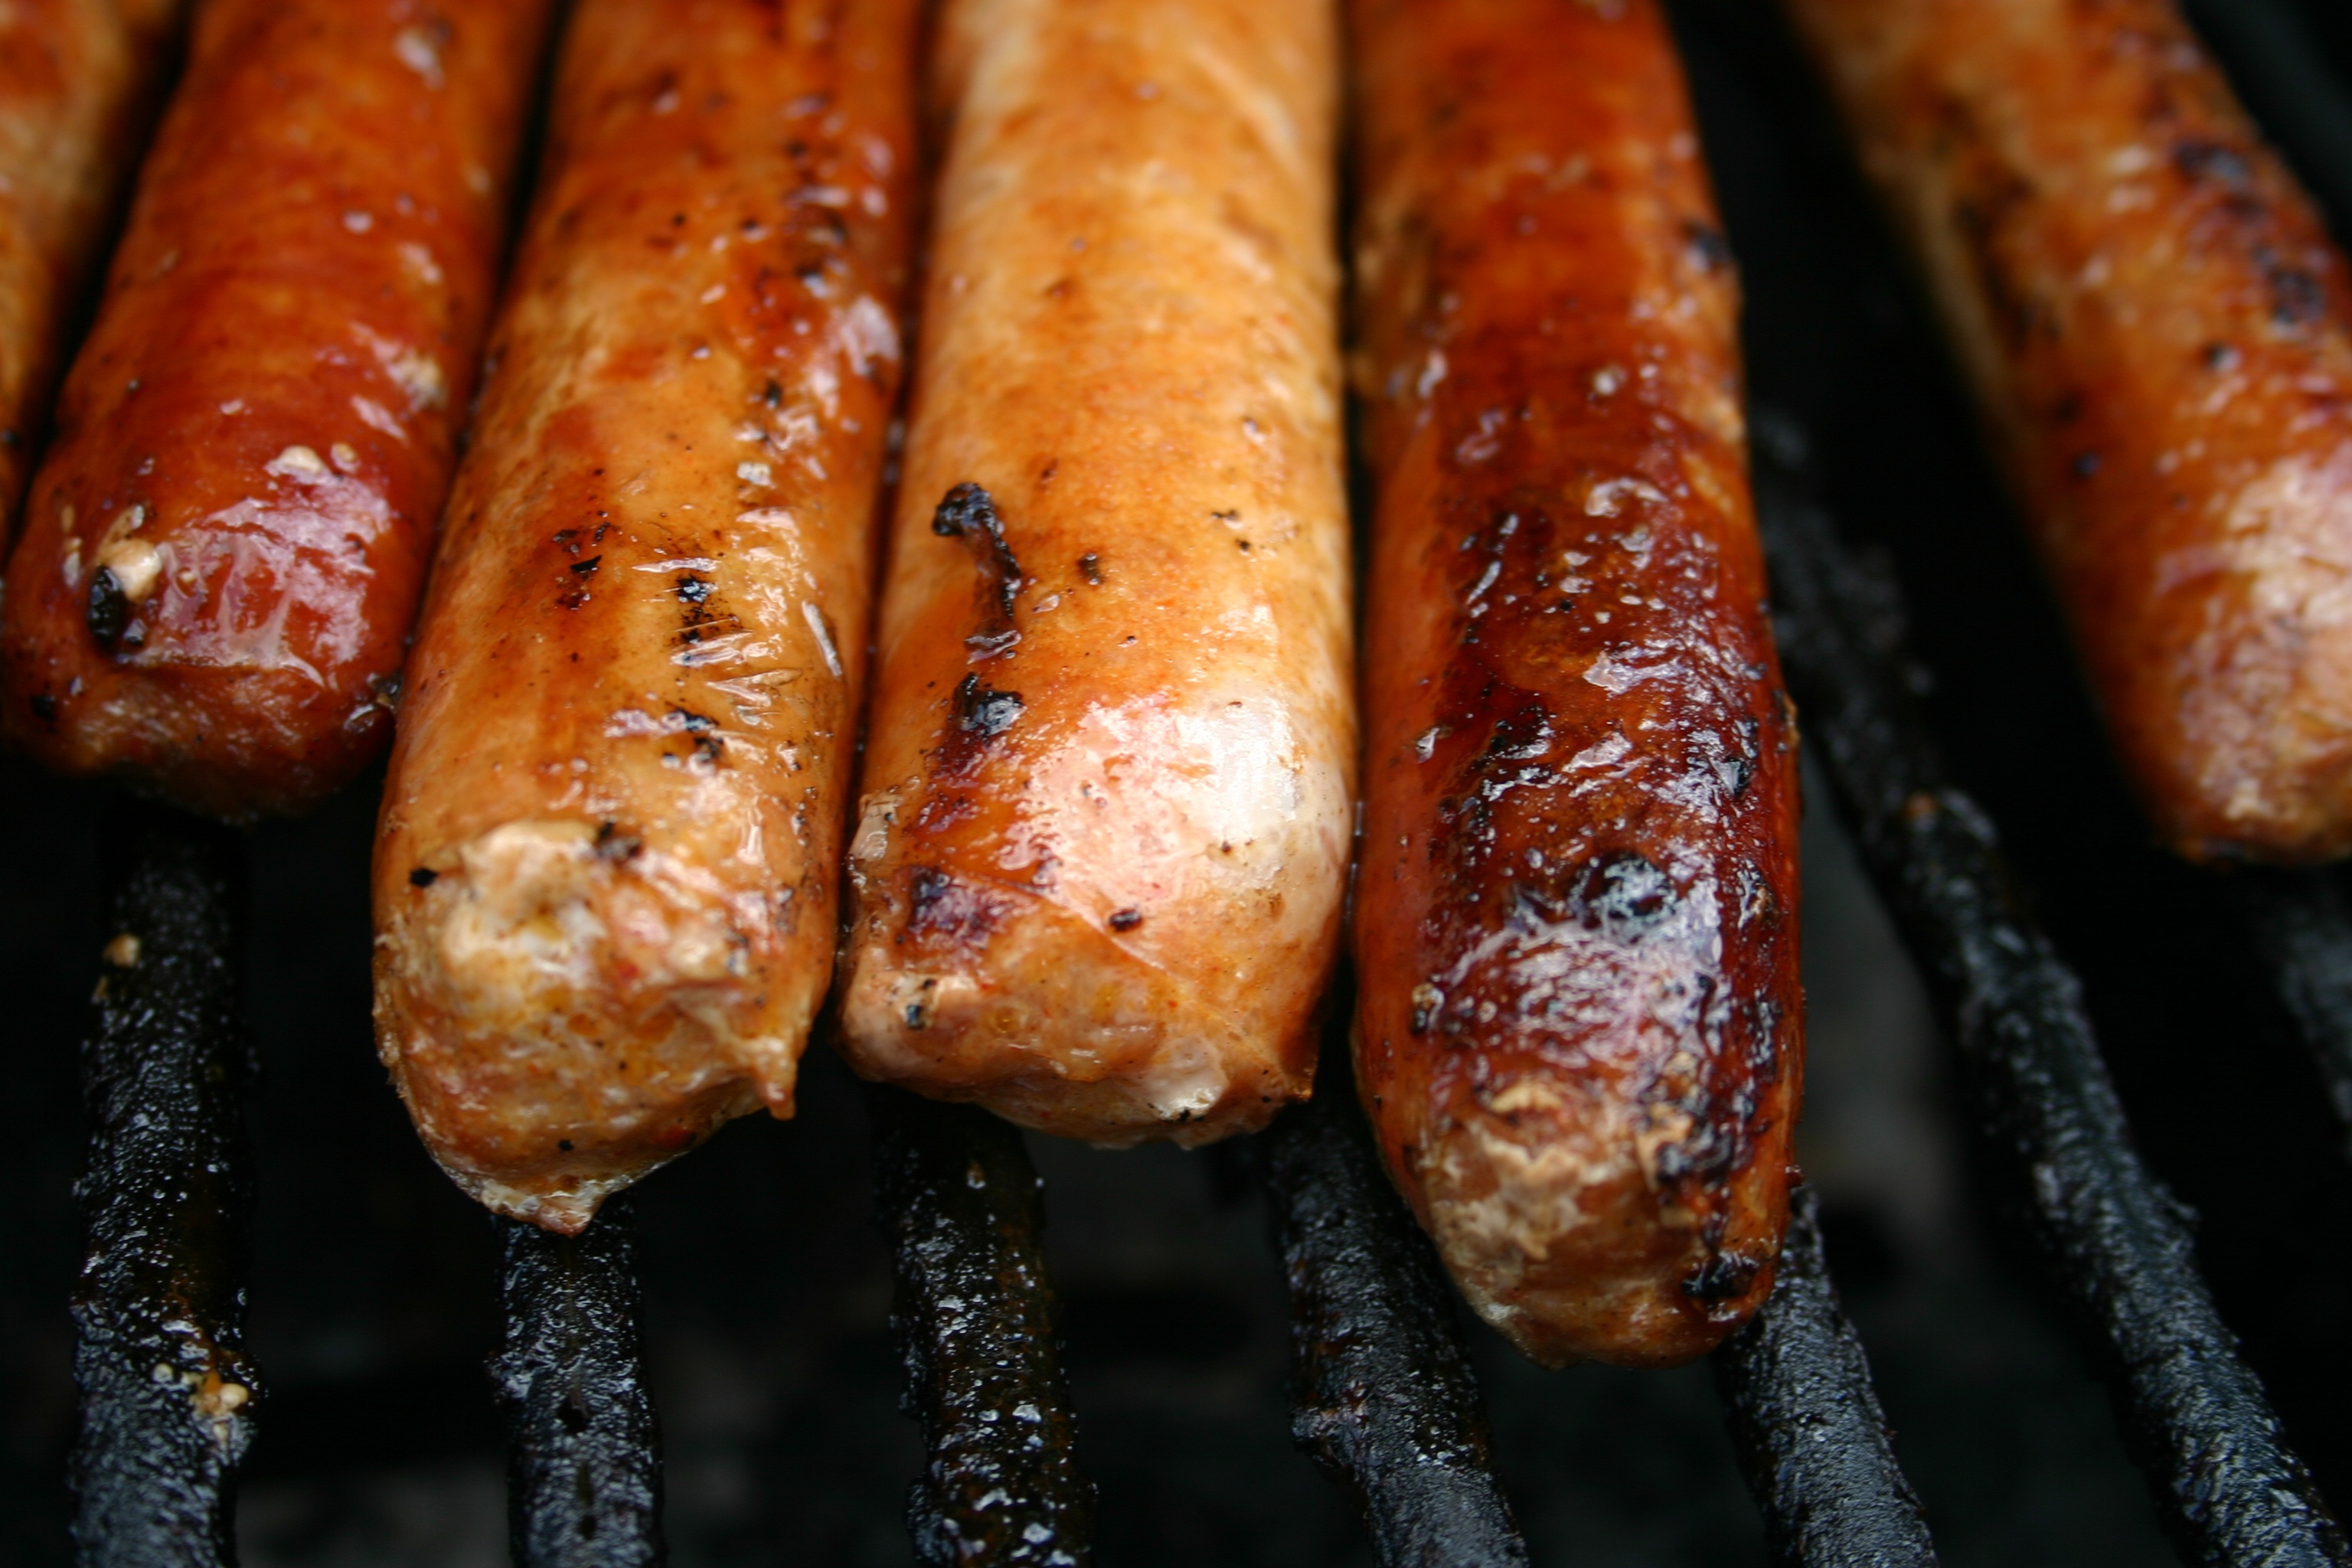
summer, dish, food, cooking, bbq, meat, barbecue, pork, cuisine, sausage, bratwurst, sausages, grilling, vienna sausage, animal source foods, kielbasa, breakfast sausage, italian sausage, frankfurter w rstchen, boerewors, longaniza